The Dictator (2012 film)

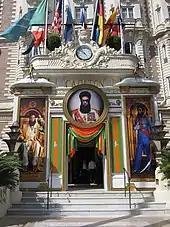
The film's showing at the 2012 Cannes Film Festival

A trailer was made for a Super Bowl XLVI commercial in February 2012. Archival news footage of Barack Obama, Hillary Clinton and David Cameron in the beginning of the trailer are excerpts of their 2011 speeches condemning Colonel Gaddafi.